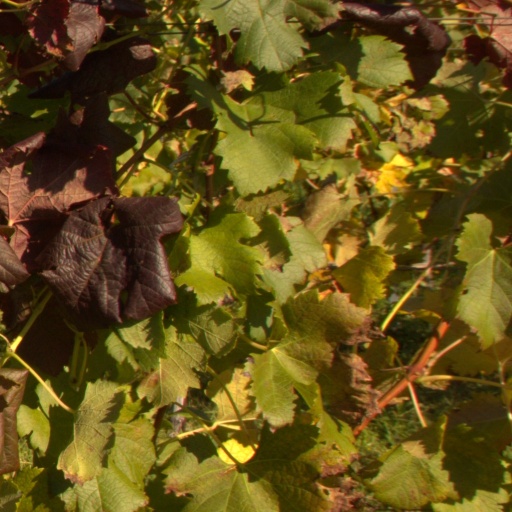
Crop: grape